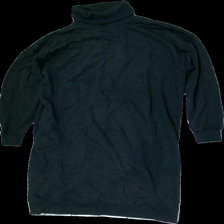
View: front
Type: Sweater
Category: Ladies
Brand: Lager 157
Colors: Black
Material: 100% Cotton
Pattern: Other
Cut: Regular
Size: M
Season: All
Price range: 50-100
Recommended usage: Reuse